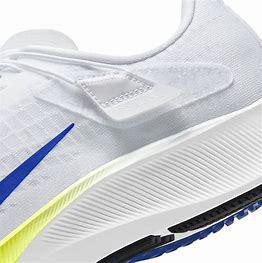
Brand: Nike
Model: Air Zoom Pegasus 37 Flyease